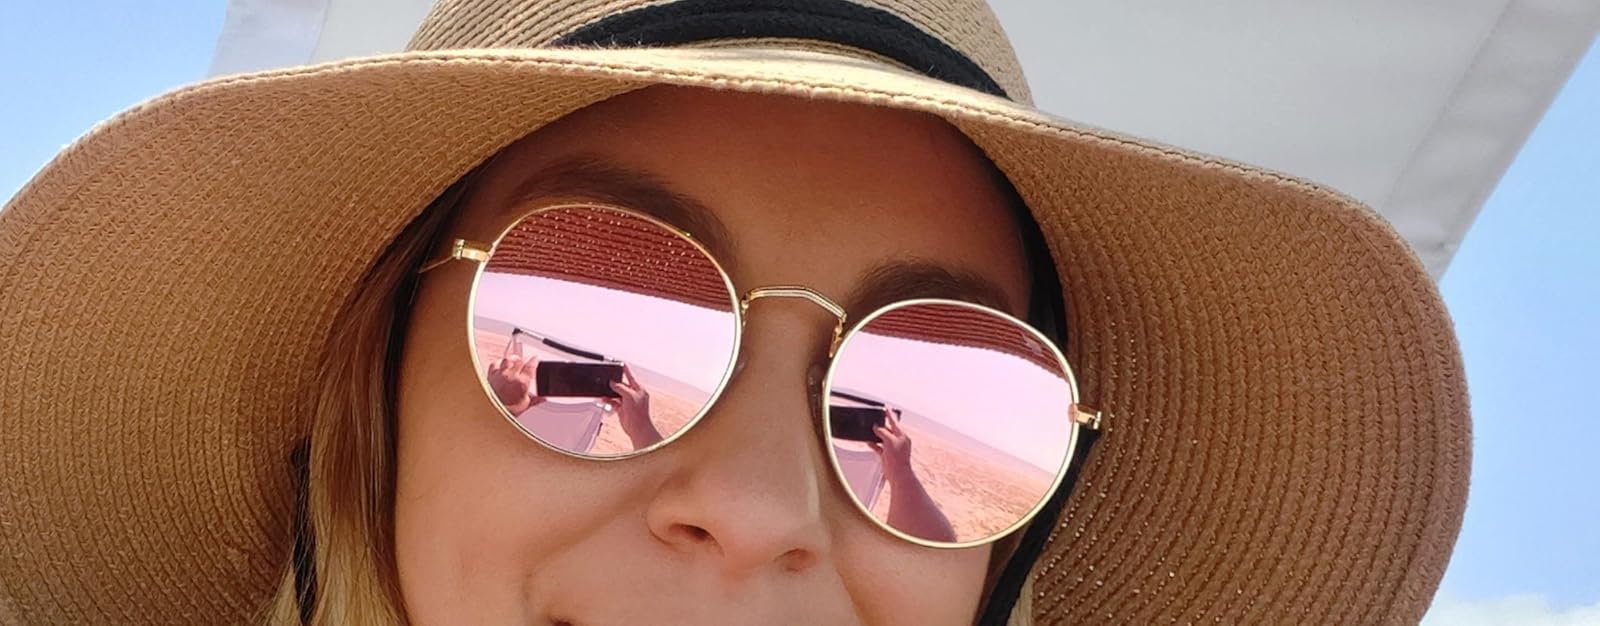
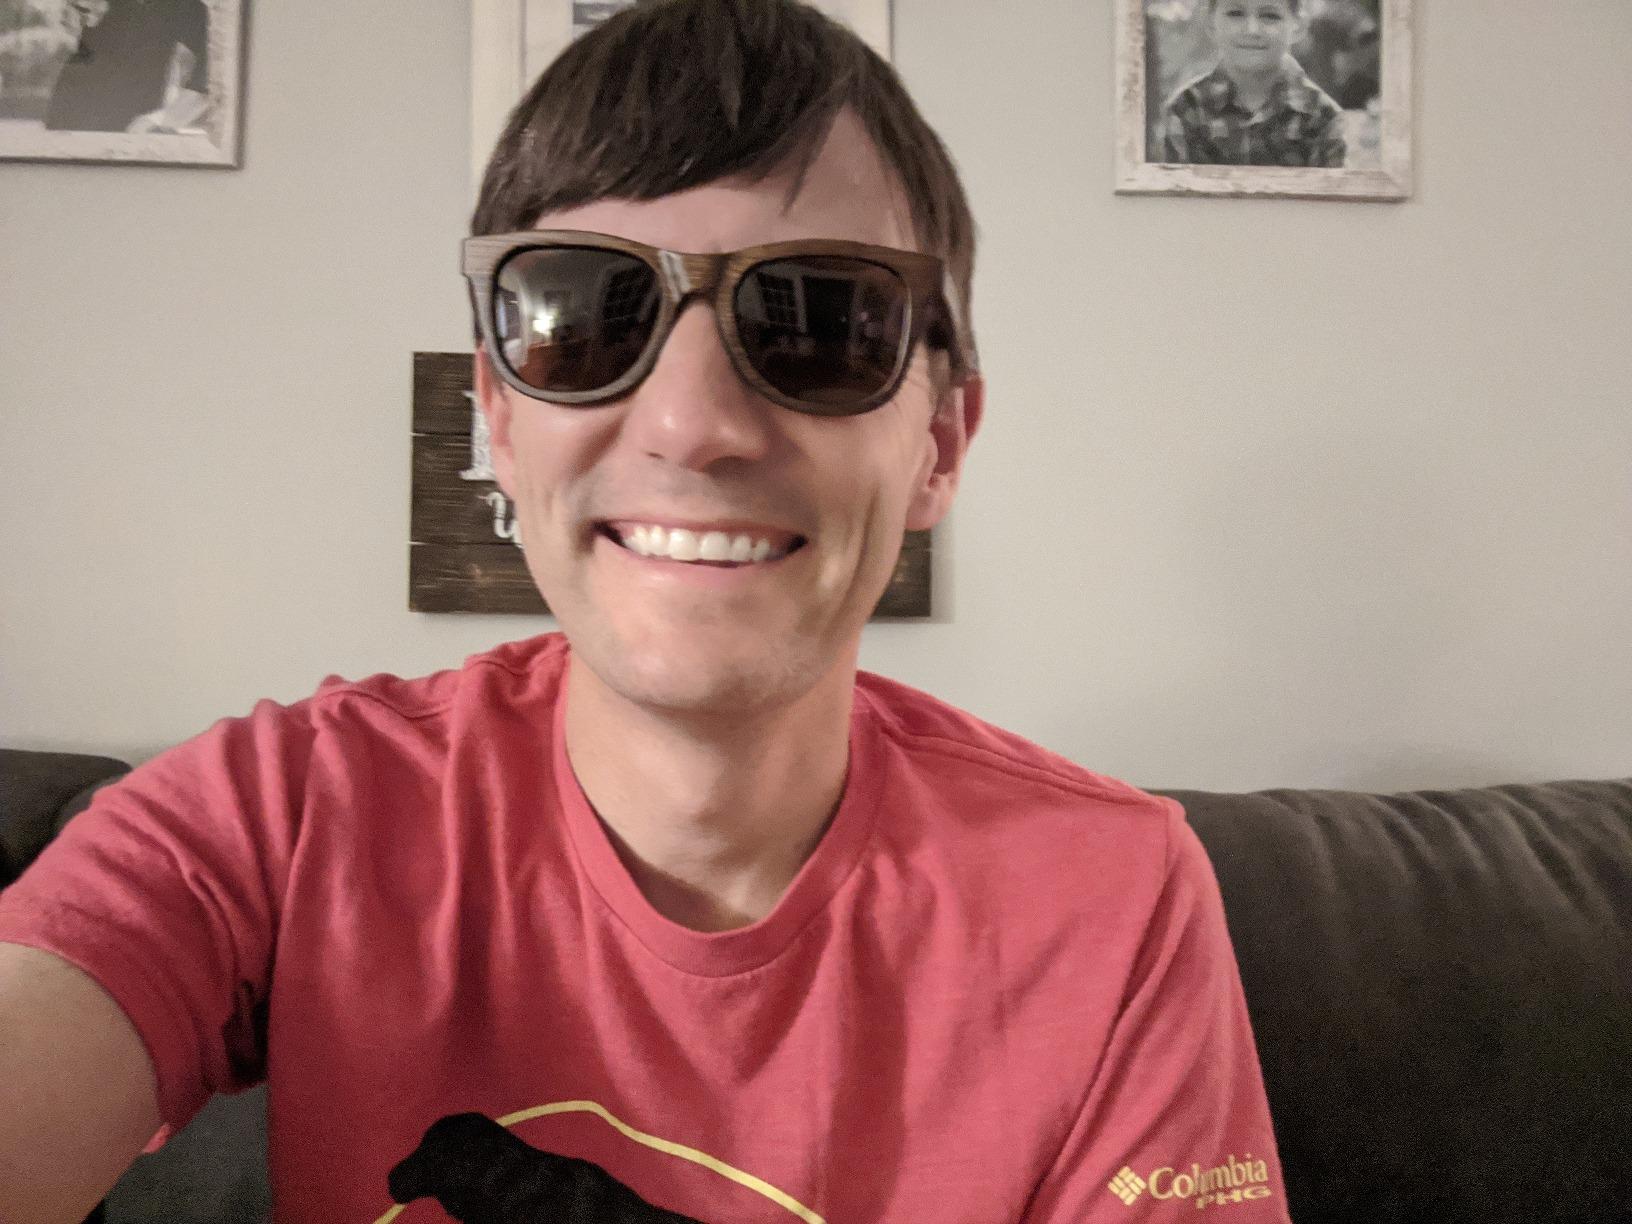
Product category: accessories_sunglasses
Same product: no